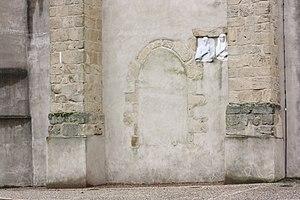
Façade de l'église. Superbes réemplois